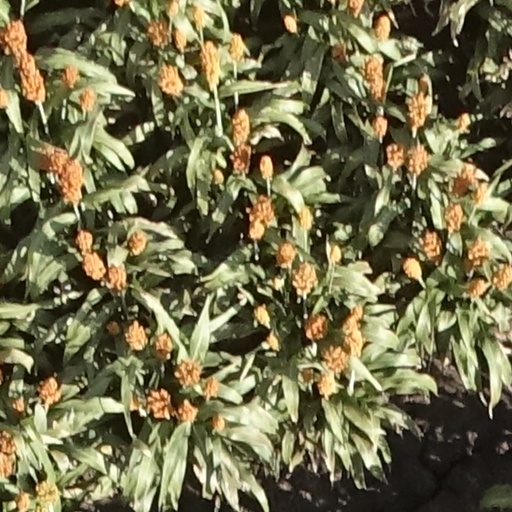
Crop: sorghum